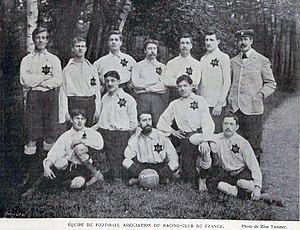
Le Racing Club de France football en juillet 1897.
Cet article retrace l’histoire du football en France, depuis ses débuts vers 1880 jusqu'à la période actuelle.
Le Racing Club de France Football abrégé en Racing CFF, couramment surnommé « Racing » et autrefois appelé « Racing Club de Paris», est un club fondé à Paris en 1896, en tant que section football du Racing Club de France, un club omnisports parisien créé le 20 avril 1882 et basé à Colombes dans le département des Hauts-de-Seine au nord-ouest de la capitale.